Nicholas J. Rusch

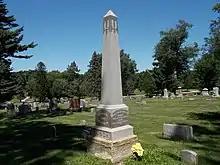
Rusch grave in Pine Hill Cemetery

Rusch soon acquired knowledge of the language, laws, and institutions of his adopted country. He was a member of the Republican Party and was nominated by Scott County Republicans to serve in the Iowa Senate in 1857. He won the general election and while in the Senate he focused his attention on alcohol laws, land ownership of foreign-born Iowans, and German language usage in official documents. He became an influential leader among German-Americans and within the Republican Party. In 1859 he was nominated by the Republican State Convention for Lieutenant Governor on the ticket with Samuel J. Kirkwood. As Lieutenant Governor, Rusch presided over the Iowa Senate for two years.